Mega Man 9

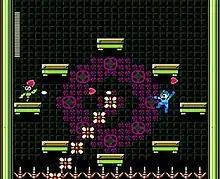
Mega Man battles mini-boss Hanabiran in Hornet Man's stage. The game features the same graphics and gameplay of NES-era "Mega Man" games.

"Mega Man 9" is an action-platform game in which the player controls the titular character and must complete a number of 2D side-scrolling stages. The start of the game presents a select screen of eight stages from which the player can choose to complete in any order desired. Within each stage, the player advances by running, jumping, avoiding traps, shooting enemies and mini-bosses, and ultimately battling the Robot Master boss at the end. Mega Man begins with a "Mega Buster" arm-cannon weapon, but as each boss is defeated, a unique weapon is added to his arsenal. Because each Robot Master is weak to a specific weapon, the player may strategize the order in which the stages are cleared. The player also begins the game with the option to call on Mega Man's dog Rush, who can transform into a "Coil" springboard for jumping higher or a "Jet" for traversing long distances in the air. Mega Man's health, his special weapons, and his Rush options are all limited by energy gauges that can be refilled by picking up items found throughout each level. Special screws can also be picked up and used to buy items at Auto's shop between stages. These items include extra lives, tanks that refill energy, and one-time-use items that call on Mega Man's companions Eddie and Beat for help.